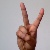
The image shows a hand gesture representing the letter 'V' in Indian Sign Language.